Fofi Gennimata

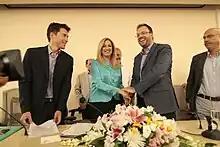
Gennimata in 2015

Gennimata was elected as Leader of the Panhellenic Socialist Movement at their tenth conference in 2015, after Evangelos Venizelos stepped down as leader a year before the conclusion of his term. She won the leadership election with 51% of the vote, beating Odysseas Konstantinopoulos and Andreas Loverdos.